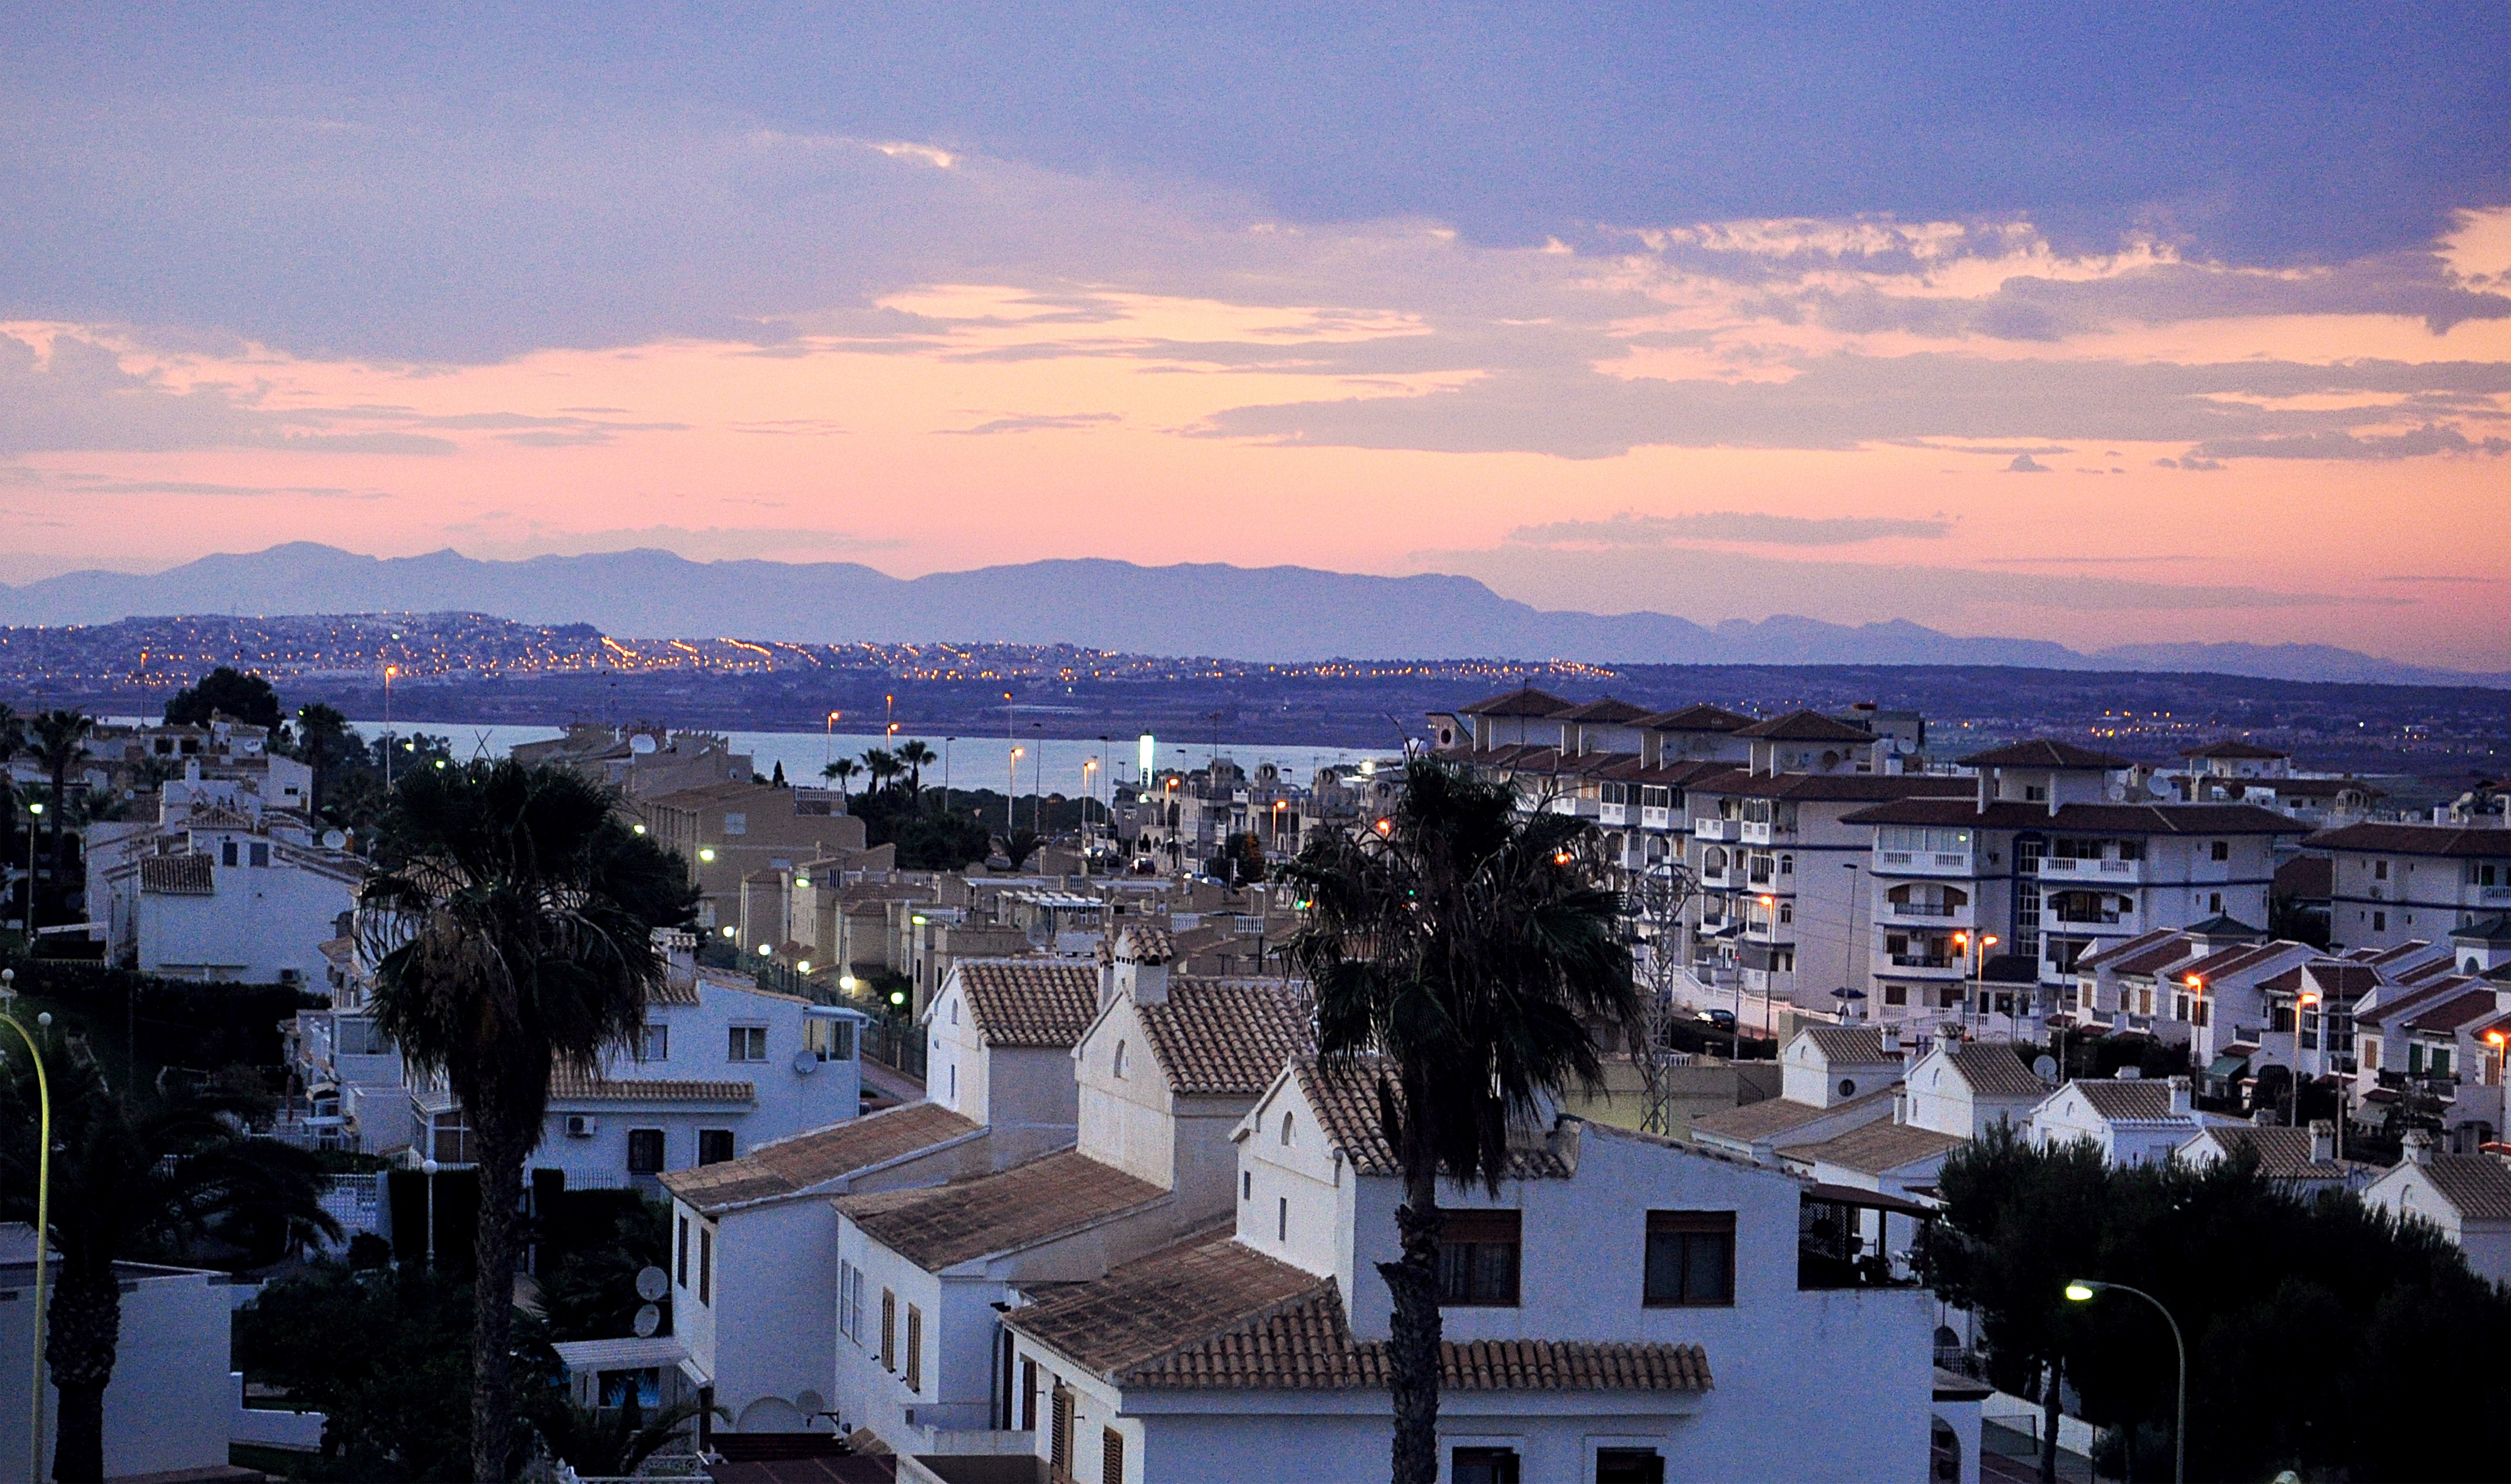
horizon, snow, sunset, skyline, town, city, cityscape, panorama, downtown, summer, vacation, dusk, evening, spain, urban area, residential area, human settlement